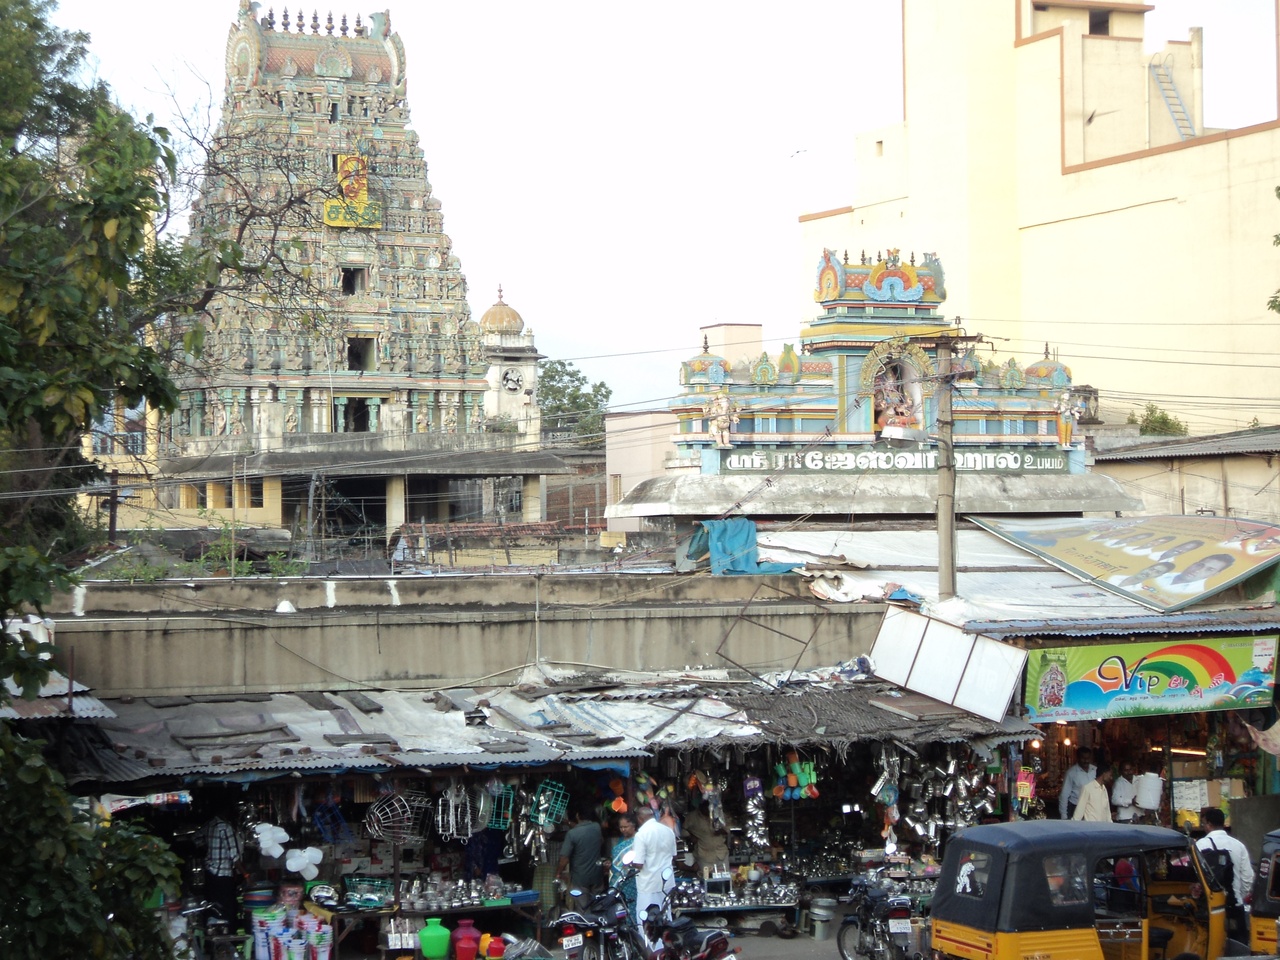
salem temples,Foto walk,the wikipedia workshop event-december-2011, Salem, Tamil Nadu